Ulagam Pirandhadhu Enakkaga

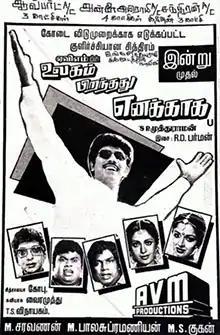
Theatrical release poster

Ulagam Pirandhadhu Enakkaga is a 1990 Indian Tamil-language action comedy film, directed by S. P. Muthuraman and produced by M. Saravanan and Balasubramanian. The film stars Sathyaraj, Gautami, Rupini and Saranya. It was released on 14 April 1990, and art director Salam won the Tamil Nadu State Film Award for Best Art Director.